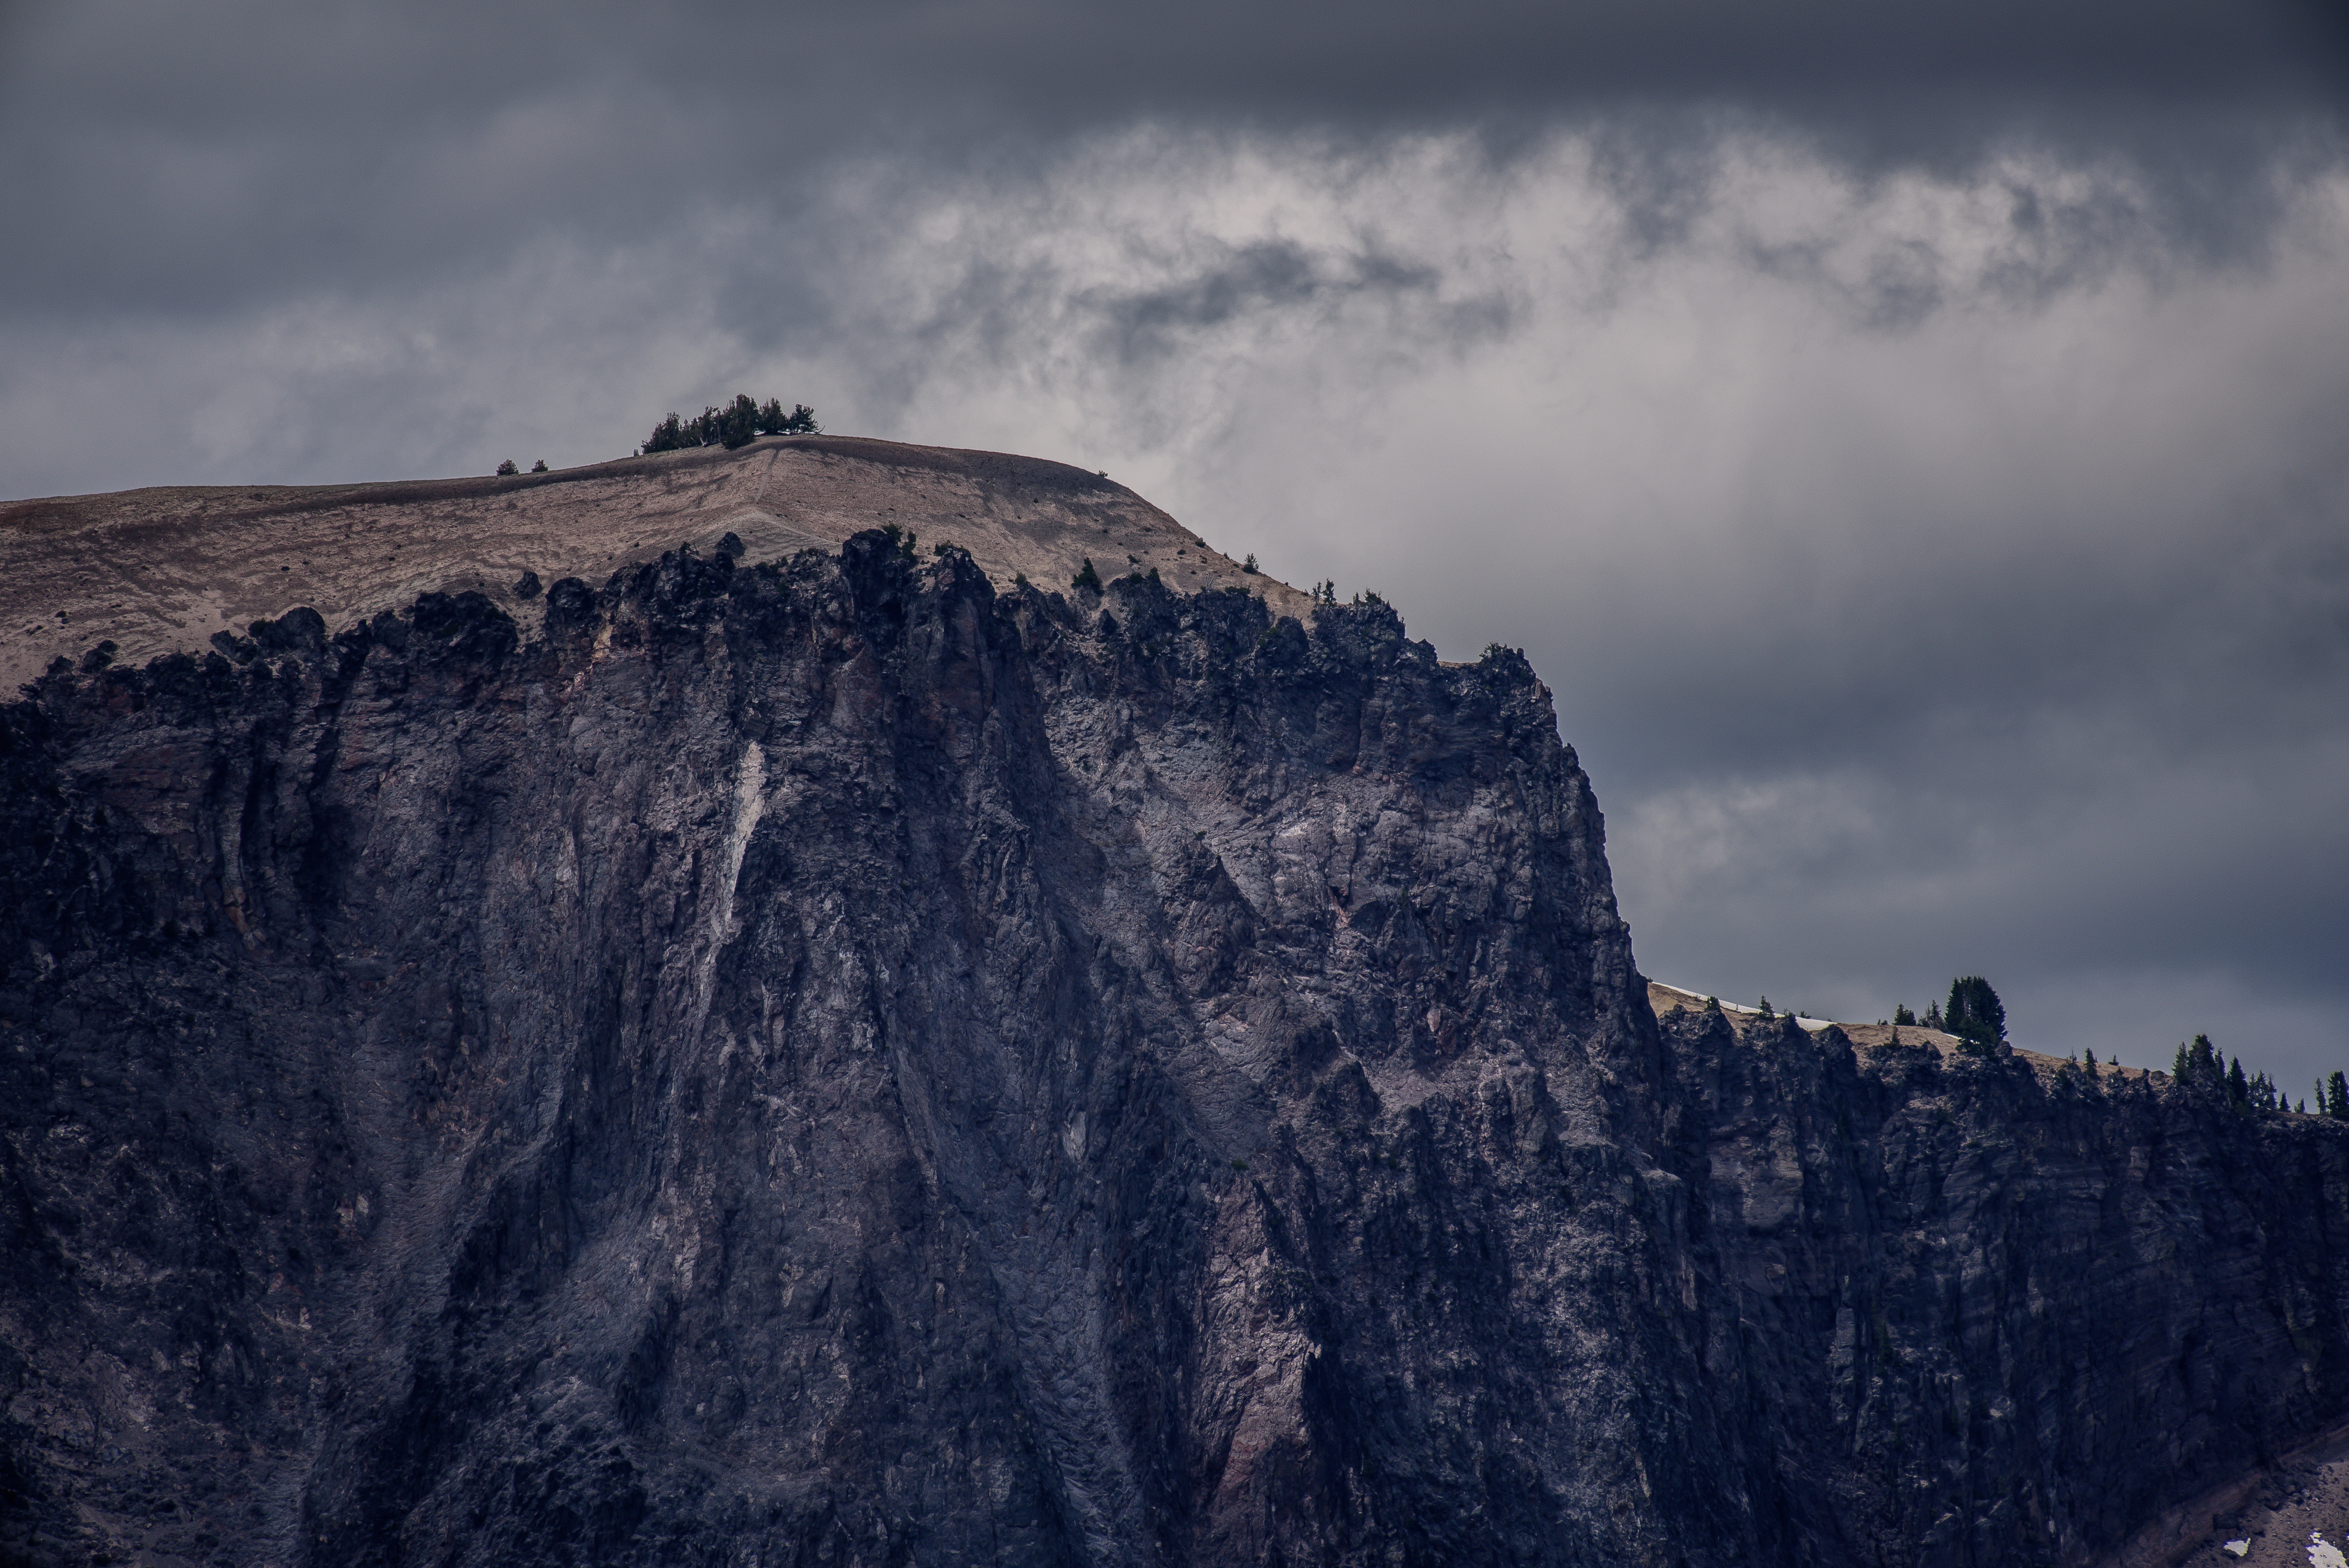
landscape, nature, rock, wilderness, mountain, snow, winter, cloud, sky, hill, mountain range, cliff, weather, terrain, ridge, summit, outdoors, clouds, alps, landform, geographical feature, atmospheric phenomenon, mountainous landforms, geological phenomenon